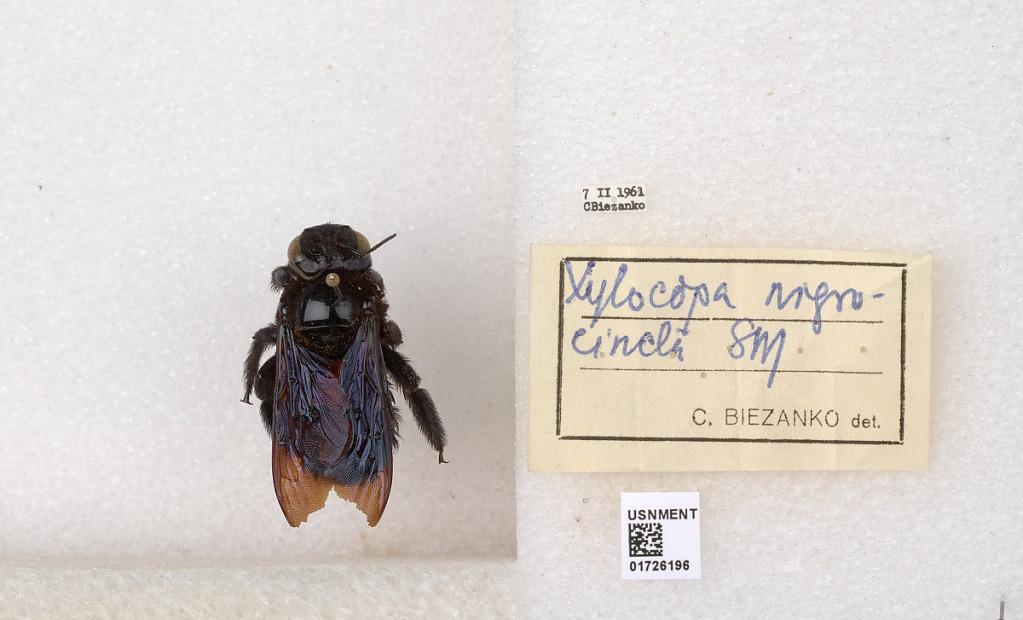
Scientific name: Xylocopa (Neoxylocopa) frontalis (Olivier)
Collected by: C. Biezanko
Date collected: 1961-2-7
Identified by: Biezanko, C.